Richard Mason (RAF officer)

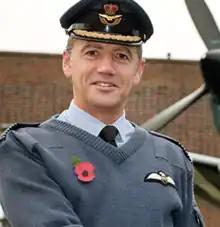
Group Captain Mason in 2012

Air Commodore Richard David Mason OBE is a Royal Air Force officer.